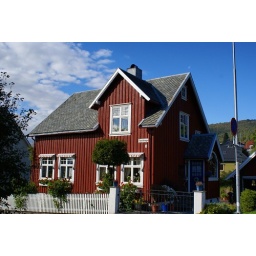
Little wooden house in front of Rimo, Fabrikkvegen (Mode, Norway)